National Waterway 4

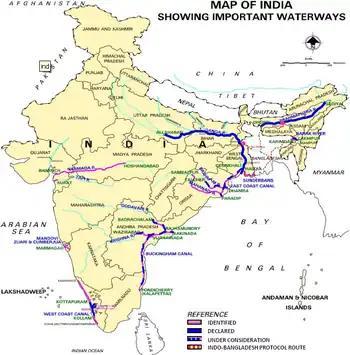
Map showing all the National Waterways in India

In India, the national waterways are developed by the central government through the Inland Waterways Authority of India (IWAI) – the regulatory body for the Inland Waterways Transport (IWT) sector. IWAI was set up by the Inland Waterways Authority of India Act in 1985 and given responsibility of development, maintenance, and regulation of national waterways in the country. It is a statutory autonomous body for regulating and developing navigation and shipping in the inland waterways. Along with IWAI, Central Inland Water Transport Corporation (CIWTC) also supports the IWT sector through transportation of cargo via inland waterways and the operation and maintenance of the vessels and waterway terminals. The first national waterways established in India were the NW-1,2 & 3 (est. in mid 1980s & 1993). They have a combined length of .